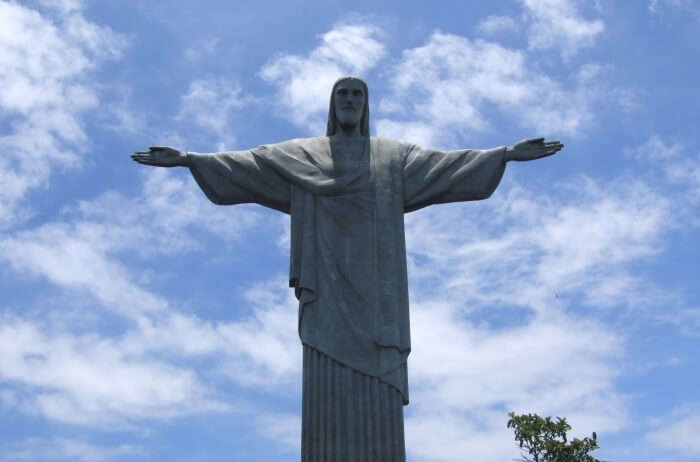
Landmark: Christ the Reedemer